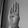
ASL letter: B